Hostile abdomen

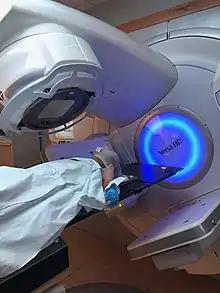
Common radiation therapy techniques include external beam radiotherapy which makes use of a linear accelerator.

Intra-abdominal infections in conditions like acute appendicitis and abdominal tuberculosis significantly contribute to hostile abdomen. These infections triggers the release of Inflammatory cytokines and increase vascular permeability, leading to fibrin deposition that exacerbates the risk of developing hostile abdomen.